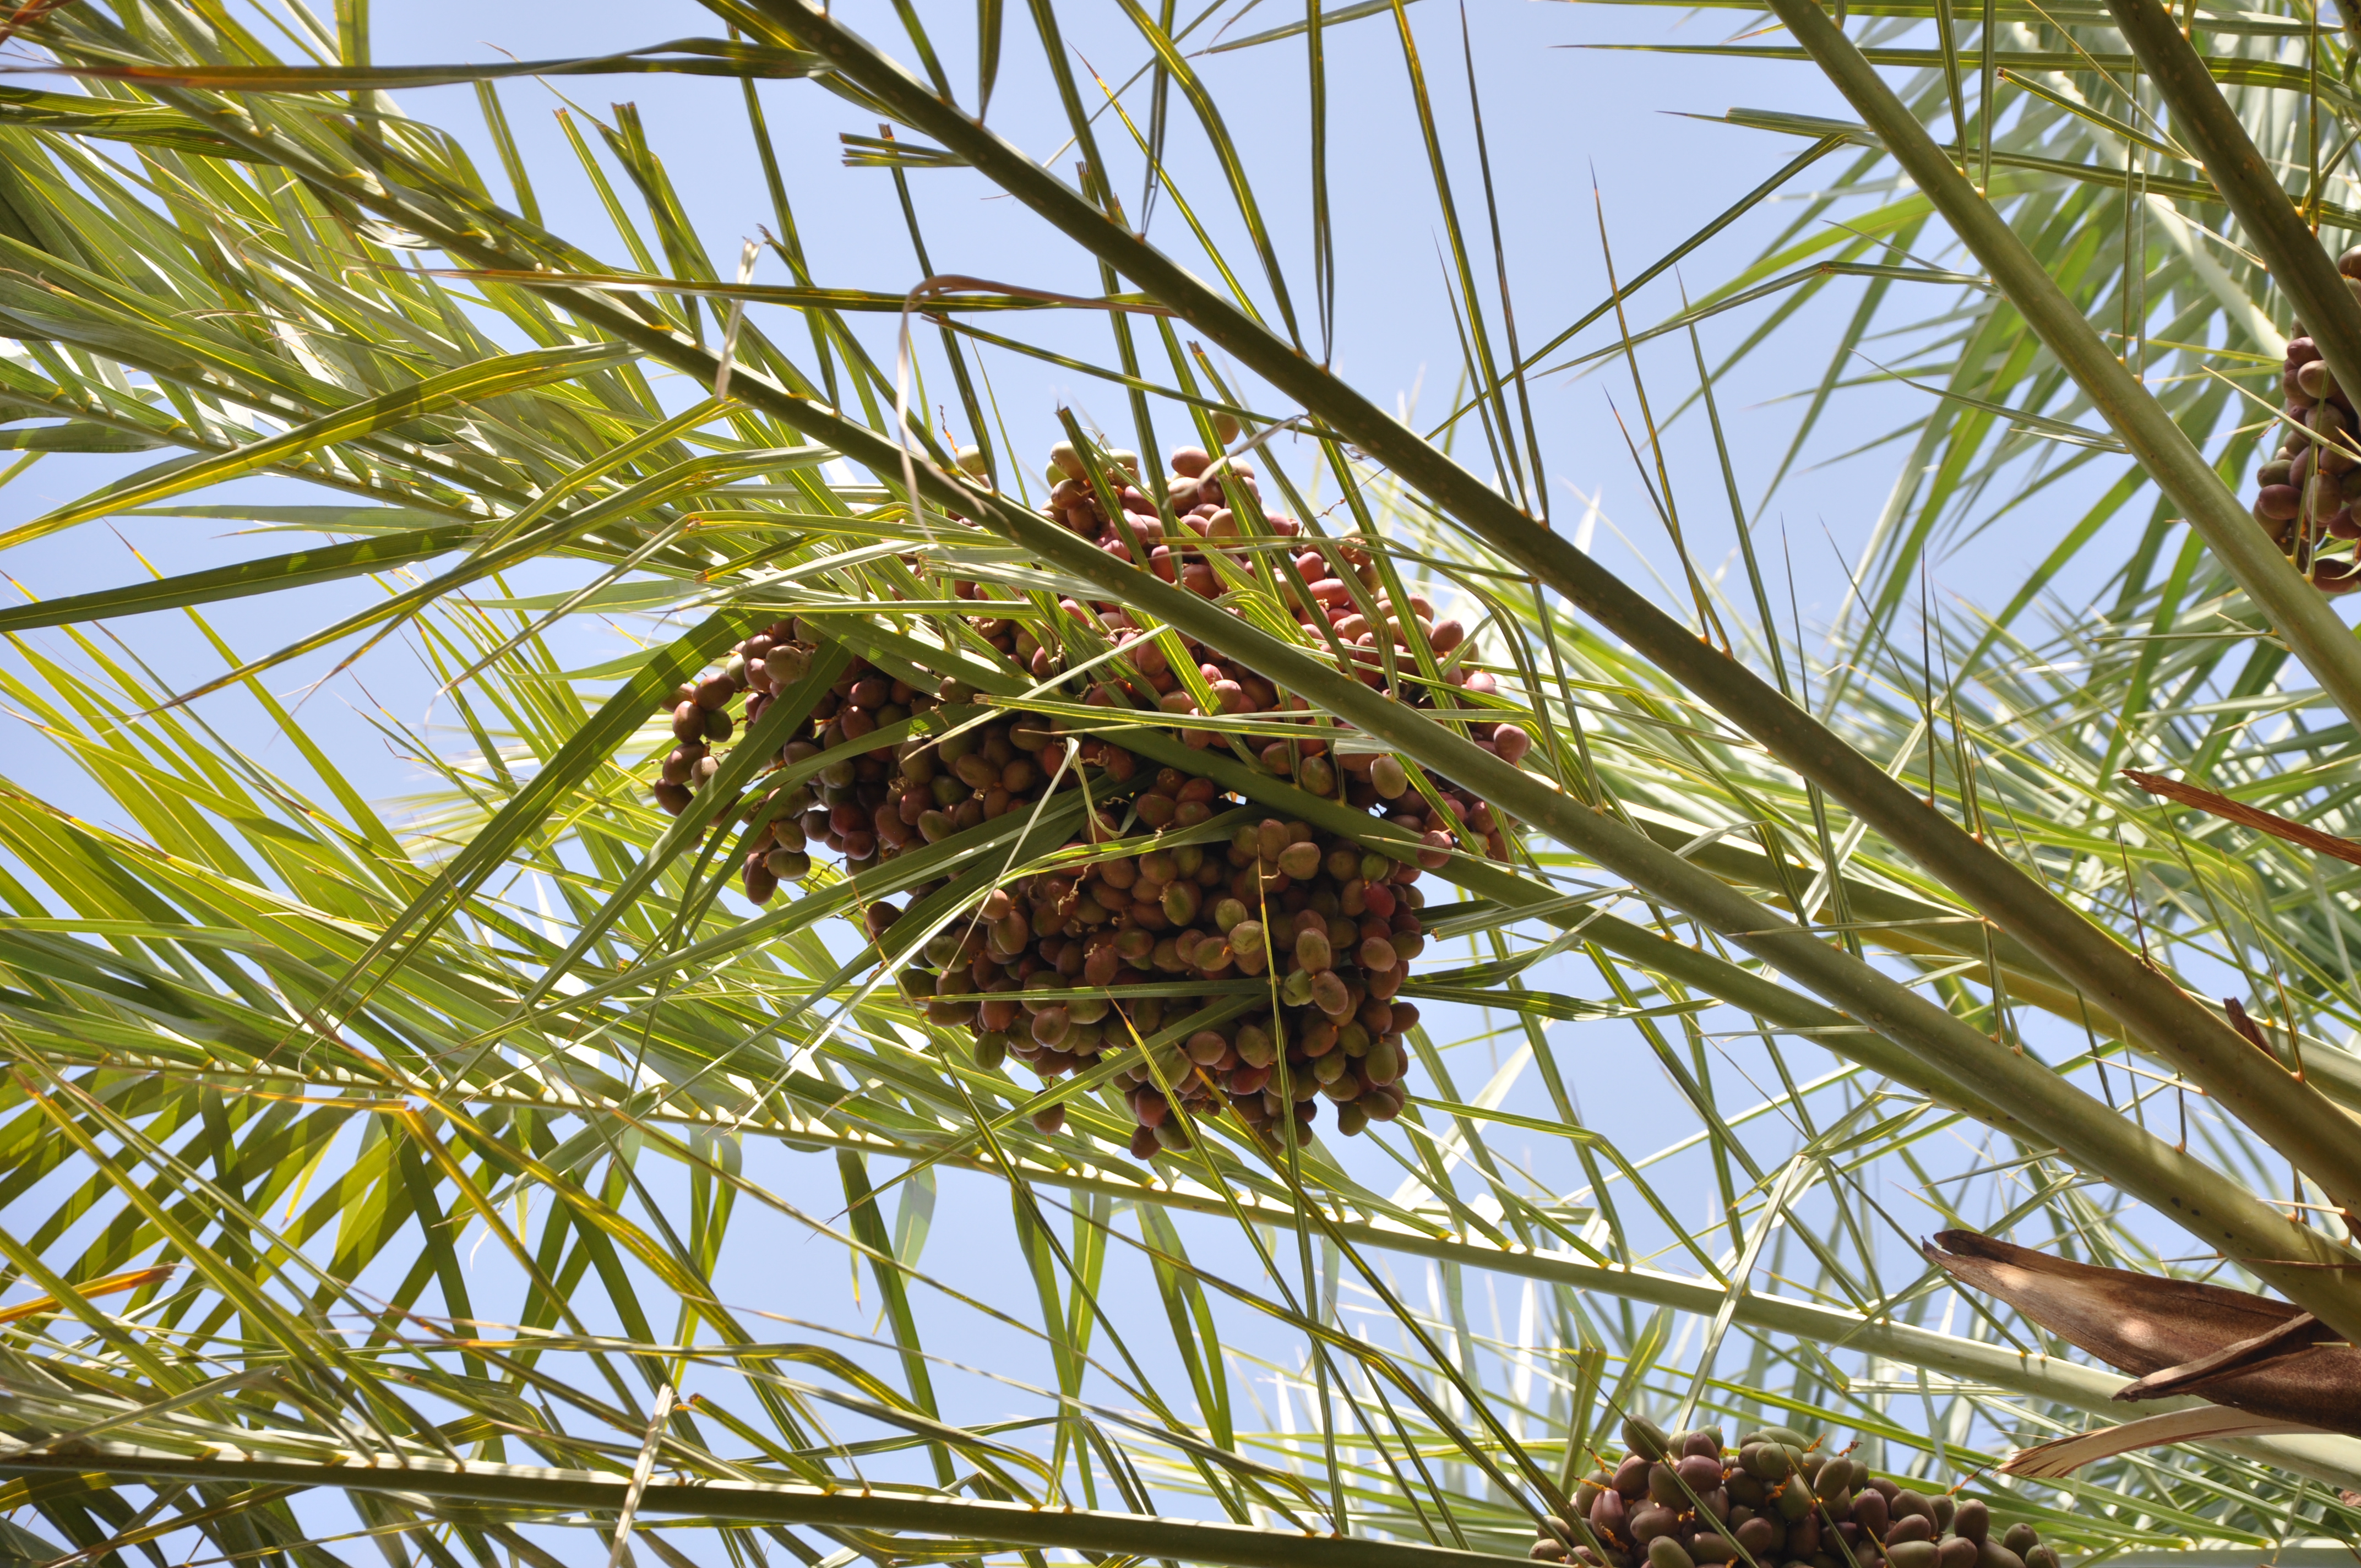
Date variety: bouisthami